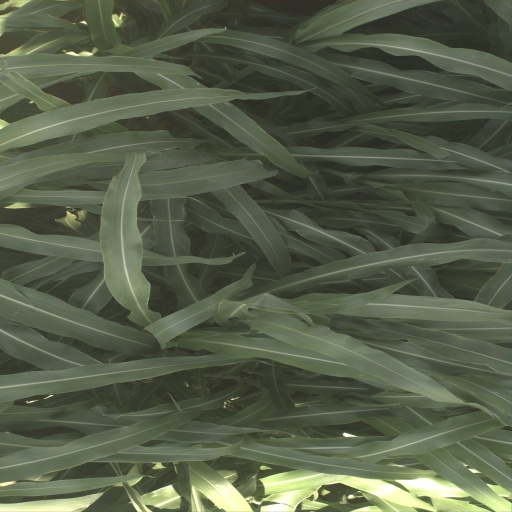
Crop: sorghum